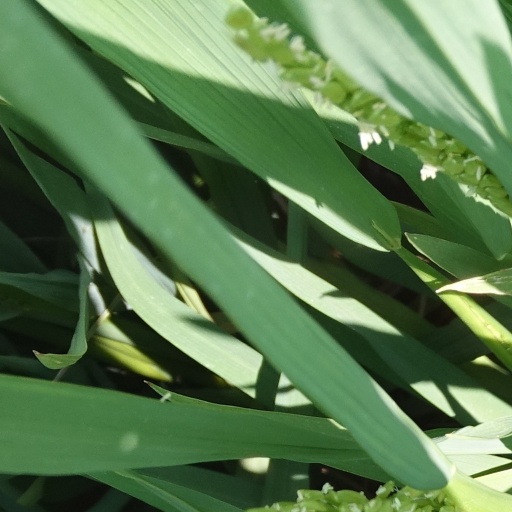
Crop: rice